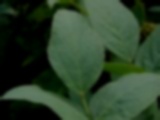
Label: Healthy